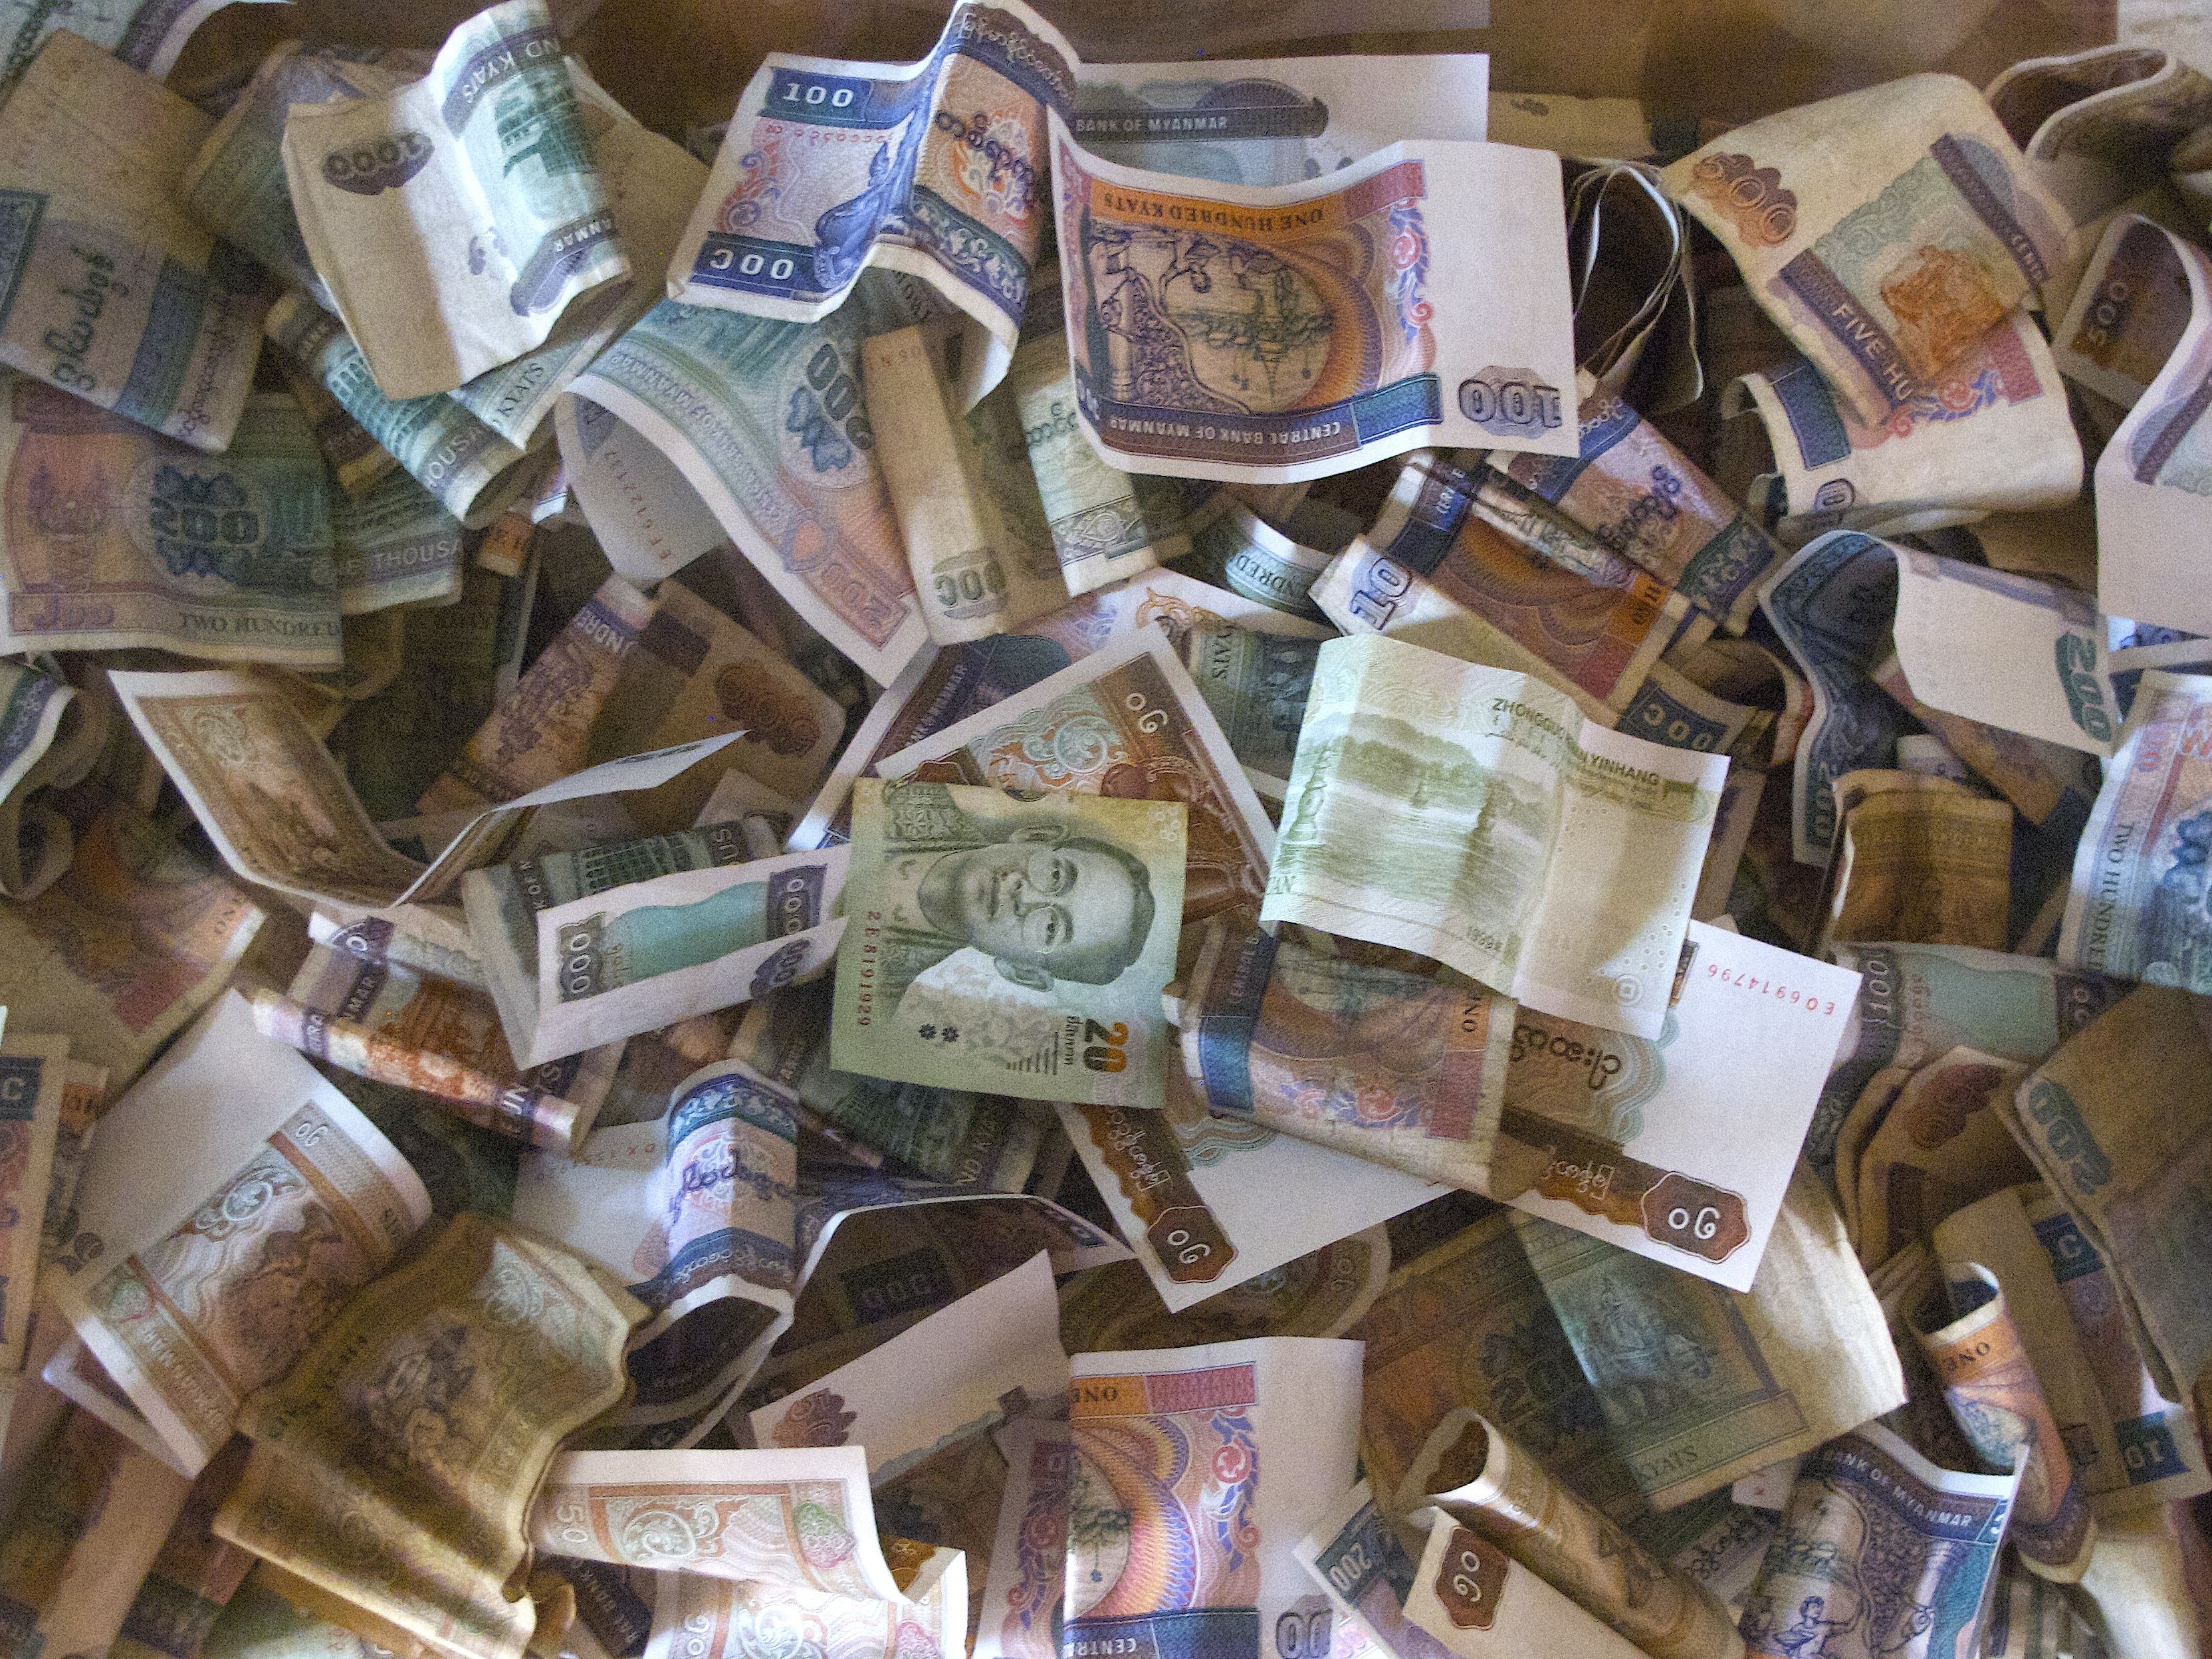
money, material, product, cash, art, tickets, scrap, burma, myanmar kyat